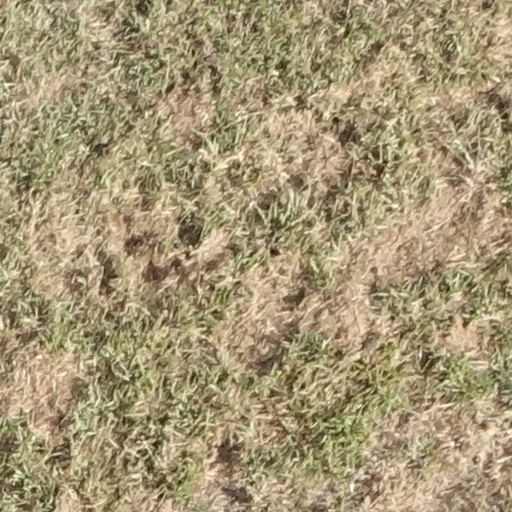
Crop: sorghum